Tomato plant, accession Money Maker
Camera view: bottom (45 deg); turntable rotation: 300 degrees
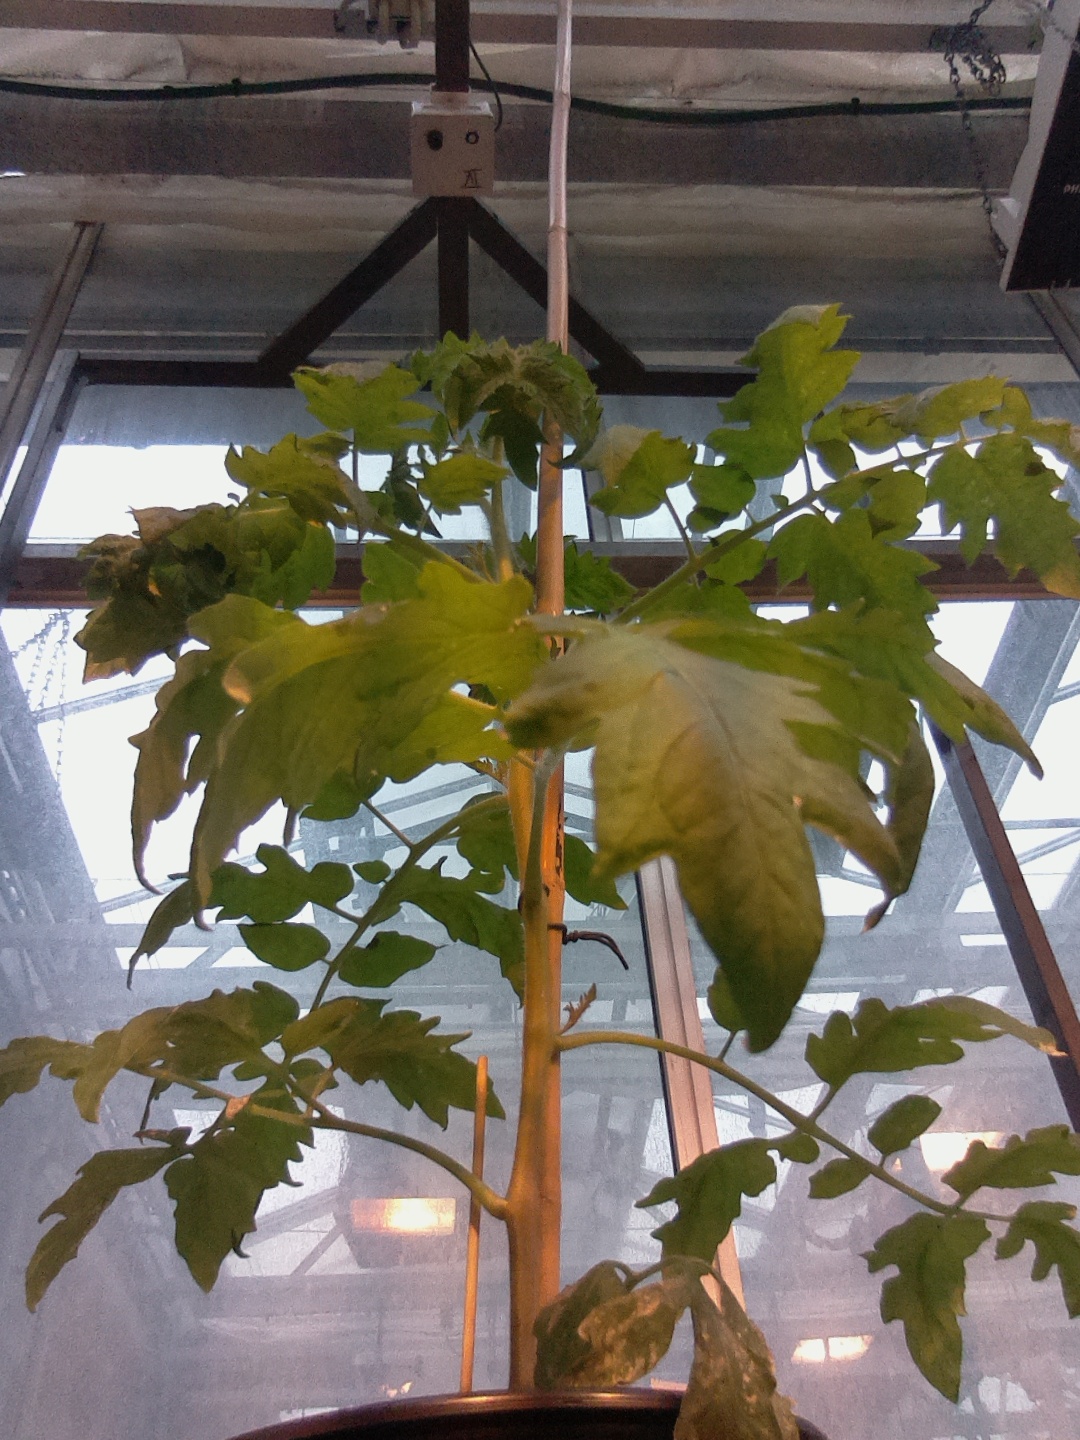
BBCH growth stage 21: 10%-20% Side shoots formed